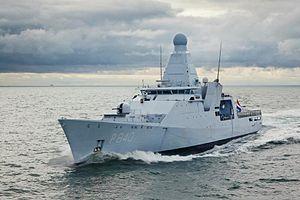
La classe Holland est une série de quatre patrouilleurs de la Koninklijke Marine. Ces navires sont du type OPV, qui signifie Ocean Patrol Vessels, Oceangoing Patrol Vessels ou Offshore Patrol Vessels. Mis en service à partir de 2012, les nouveaux patrouilleurs portent le nom de quatre régions côtières néerlandaises : le Zr. Ms. Holland, le Zr. Ms. Zeeland, le Zr. Ms. Friesland et le Zr. Ms. Groningen.